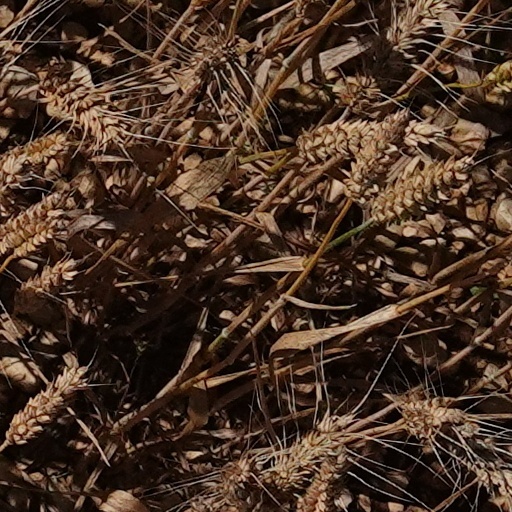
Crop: wheat